Tsipouro

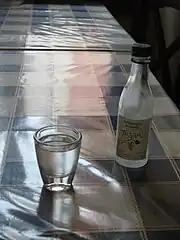
Tsipouro

Tsipouro is an un-aged brandy from Greece and in particular Thessaly, Epirus, Macedonia. Tsipouro is a strong distilled spirit containing 40–45% alcohol by volume and is traditionally produced from grape pomace (the residue of the winepress) . Tsipouro is typically produced in two varieties: pure, which is the default, and anise-flavored, which is a relatively new variation introduced during the 1900s. While tsipouro is usually not aged in barrels, barrel-aged versions are also available. It is similar to tsikoudia produced on the island of Crete, but unlike tsikoudia, which is single-distilled and contains no additional flavorings, tsipouro is typically double-distilled and may sometimes include spices, i.e. anise.